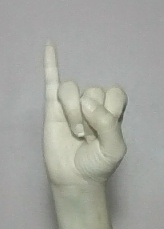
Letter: meem